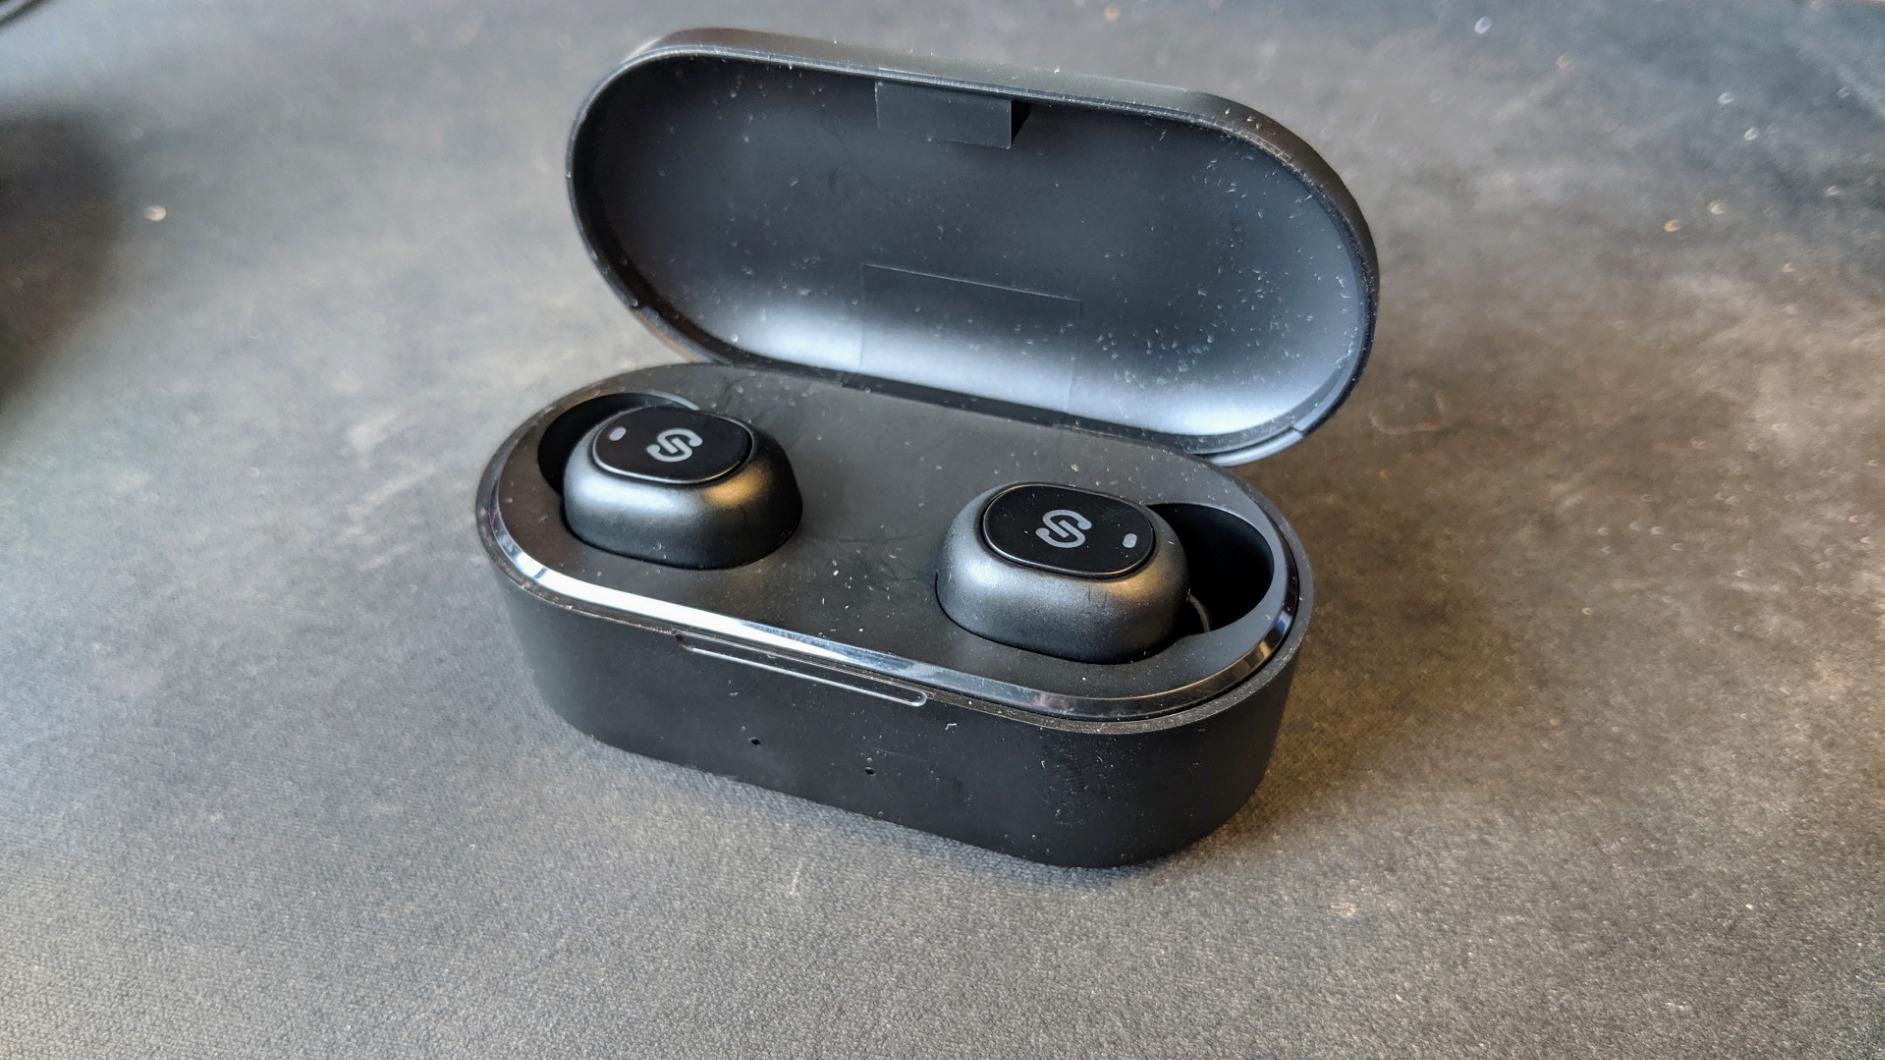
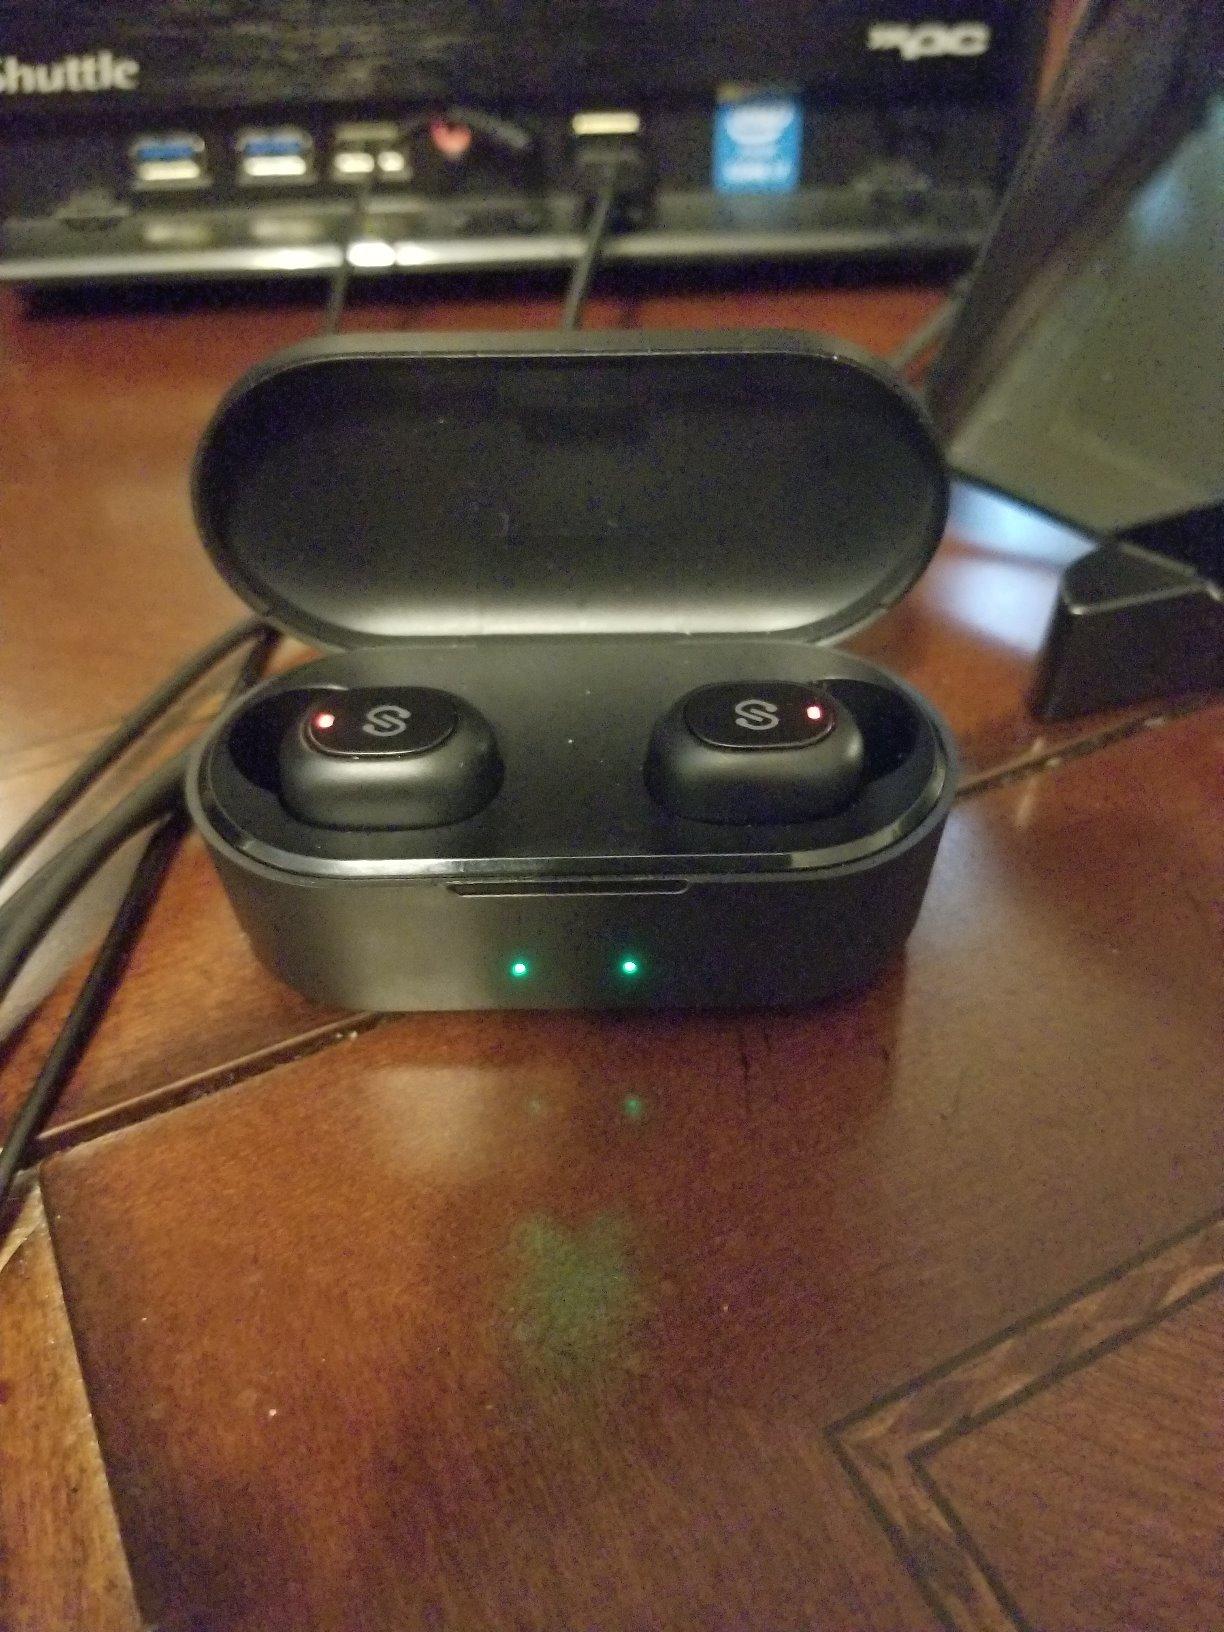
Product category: earbuds
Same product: yes